Angelina Jordan

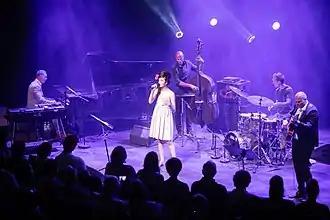
Jordan at Kongsberg Jazzfestival in 2018.

After Jordan's performances of two Billie Holiday songs, "Gloomy Sunday" and "I'm a Fool to Want You", on "Norway's Got Talent", as well as "Fly Me to the Moon" on a TV talk show, all went viral online in March 2014, she was featured in "Time", "Daily Mirror", "People", and other news outlets around the world. She continued in the competition singing Nancy Sinatra's version of "Bang Bang (My Baby Shot Me Down)" live in the semi-finals, and won with her performance of George Gershwin's "Summertime", in the style of Ella Fitzgerald and Louis Armstrong's 1958 recording of the song.